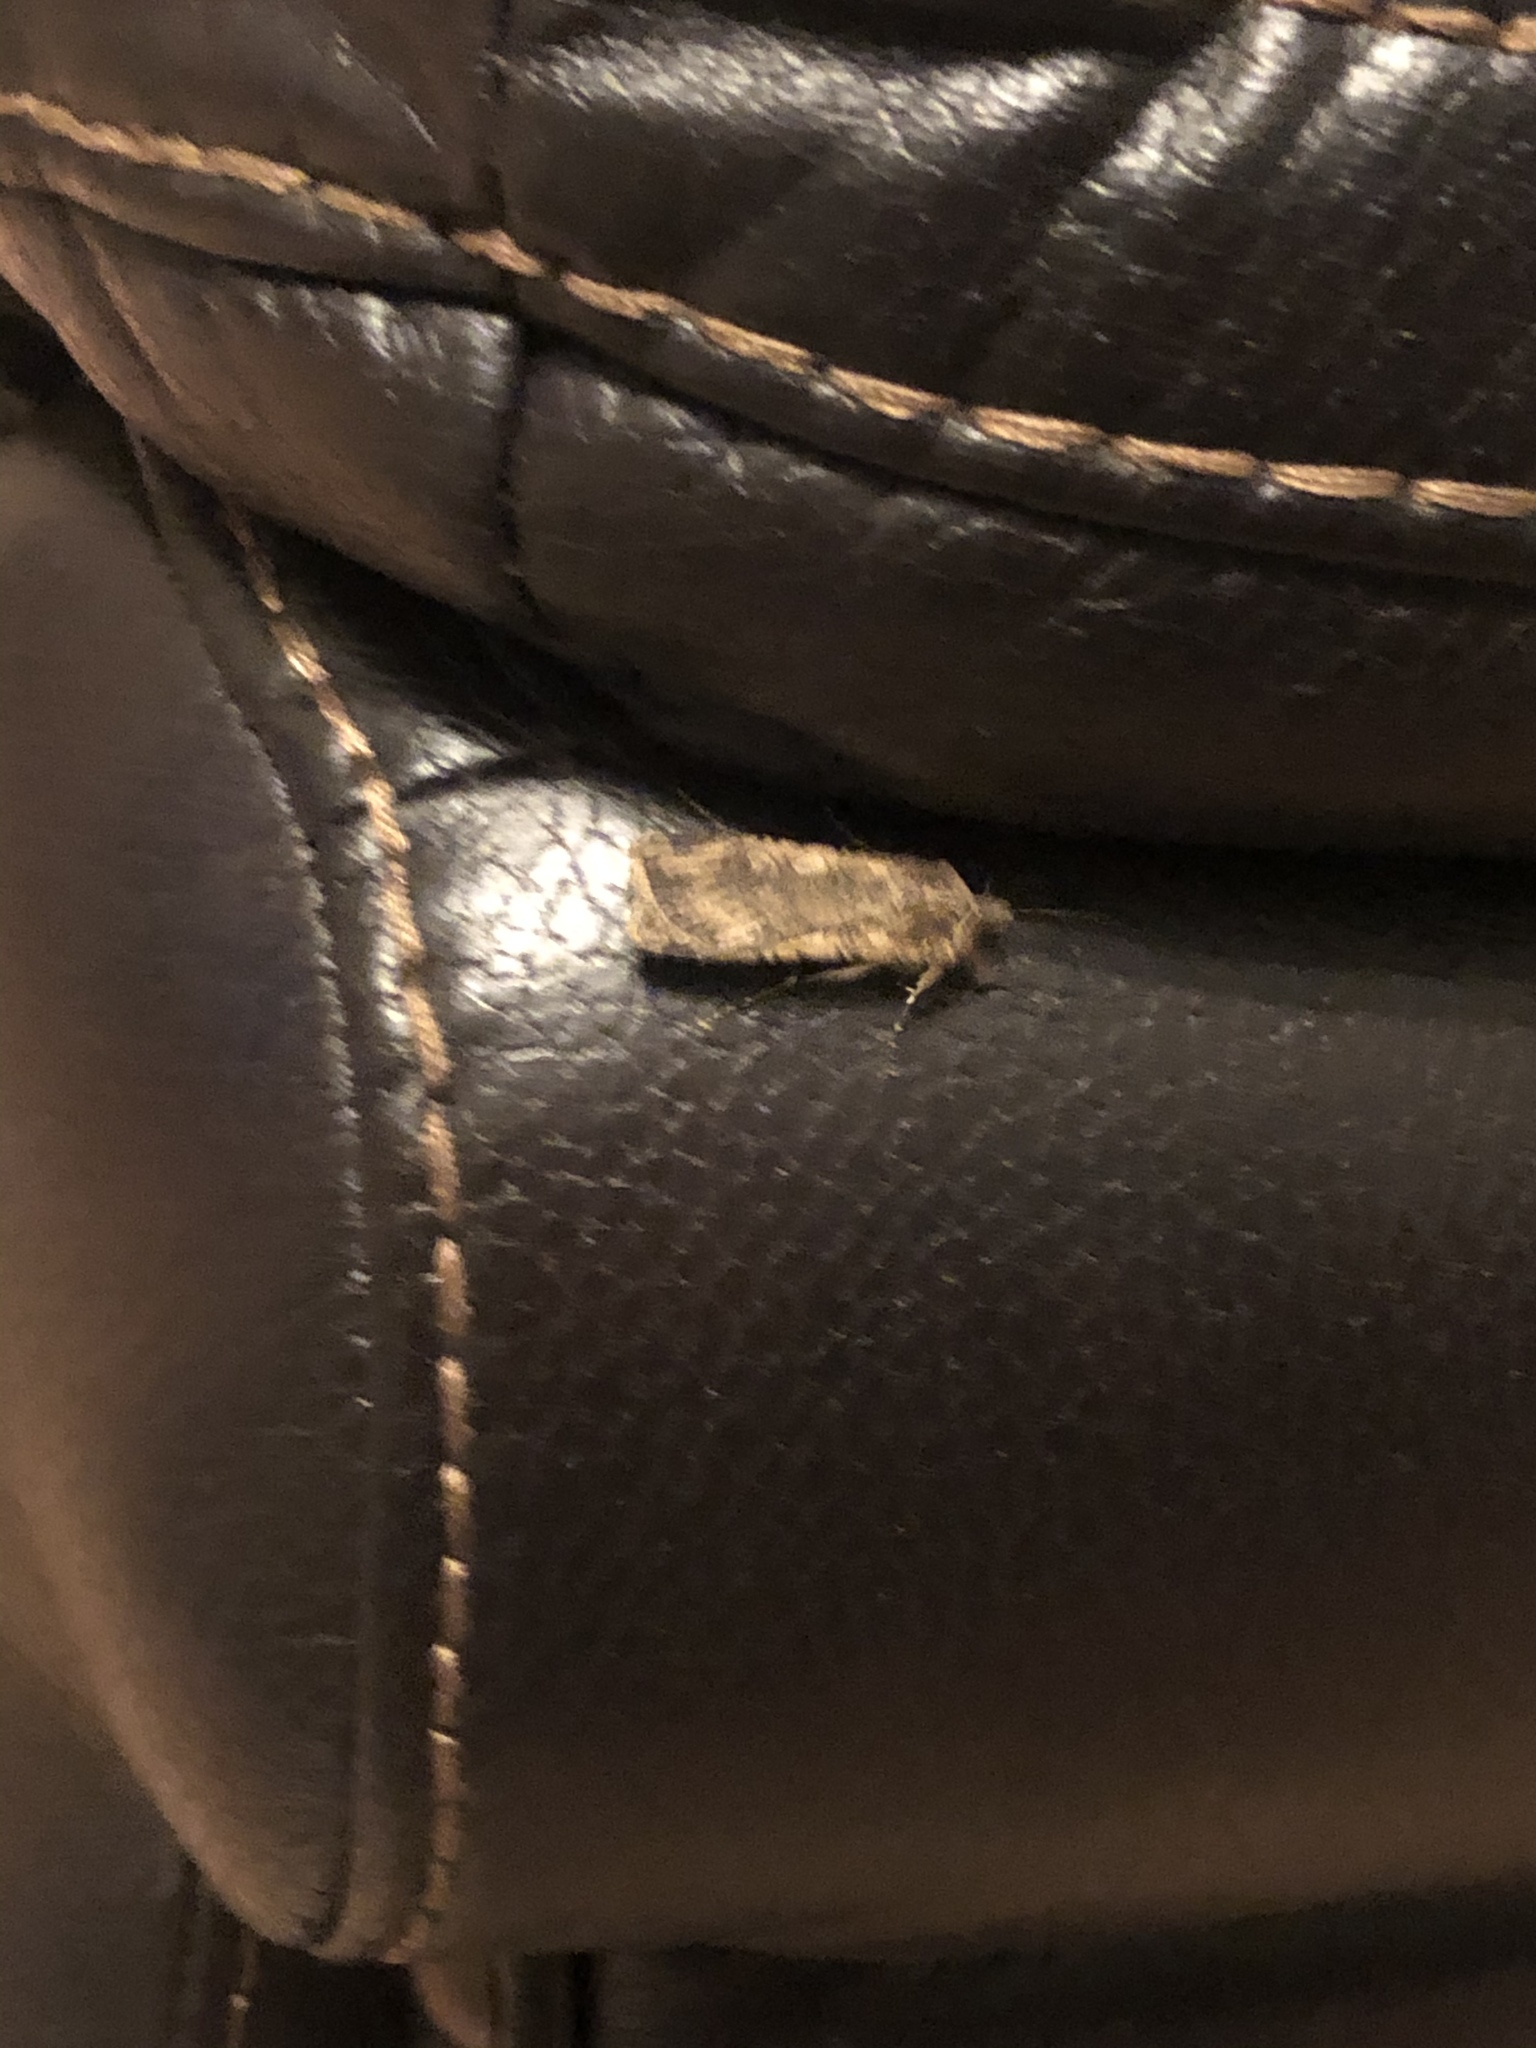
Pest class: cutworms